Nicolas Marroc

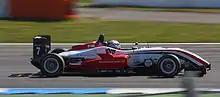
Marroc competing at the second round of the 2010 Formula 3 Euro Series at Hockenheim.

In 2009, Marroc stepped up to the German Formula Three Championship with the Racing Experience team. He finished twelfth in the standings after taking six point-scoring positions from eighteen races. Also he appeared as a guest driver in British Formula 3 at Spa, guesting in the National Class.